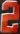
Number: 2